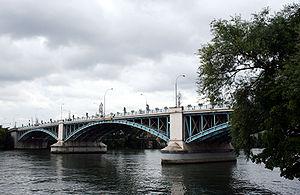
Le pont d'Argenteuil est un pont routier métallique en arc, franchissant la Seine sur une longueur de deux cent trente mètres entre Gennevilliers et Argenteuil à la limite des départements des Hauts-de-Seine et du Val-d'Oise. Il fait partie de l'itinéraire de la route départementale 909. Lors d'un comptage effectué en 2011 au moyen de compteurs à tubes, le trafic moyen journalier annuel s'élevait à 25 441 véhicules.
La route nationale 309, ou RN 309, était une route nationale française reliant Paris à Chantilly par Argenteuil et Moisselles.
Les Hauts-de-Seine sont un département français se situant dans la métropole du Grand Paris, en région Île-de-France. L'Insee et la Poste lui attribuent le code 92. Ses habitants, au nombre de 1 609 306 lors du recensement de 2017, sont appelés les Altoséquanais. Les Hauts-de-Seine, d'une superficie de 176 km², sont le deuxième département français au regard de la densité de population, avec environ 9 143,8 habitants par kilomètre carré. La préfecture est Nanterre.